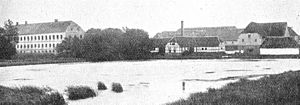
Fredede bygninger i Kerteminde Kommune
Scheelenborg er en gammel hovedgård, som nævnes første gang i 1280, gården blev kaldt Eskebjærg fra 1280 til 1680, kaldt Scheelenborg fra 1680. Gården ligger i Stubberup Sogn, Bjerge Herred, Kerteminde Kommune. Hovedbygningen er opført i 1843.
Denne liste over fredede bygninger i Kerteminde Kommune viser alle fredede bygninger i Kerteminde Kommune, bortset fra kirker. Listen bygger på data fra Kulturarvsstyrelsen.